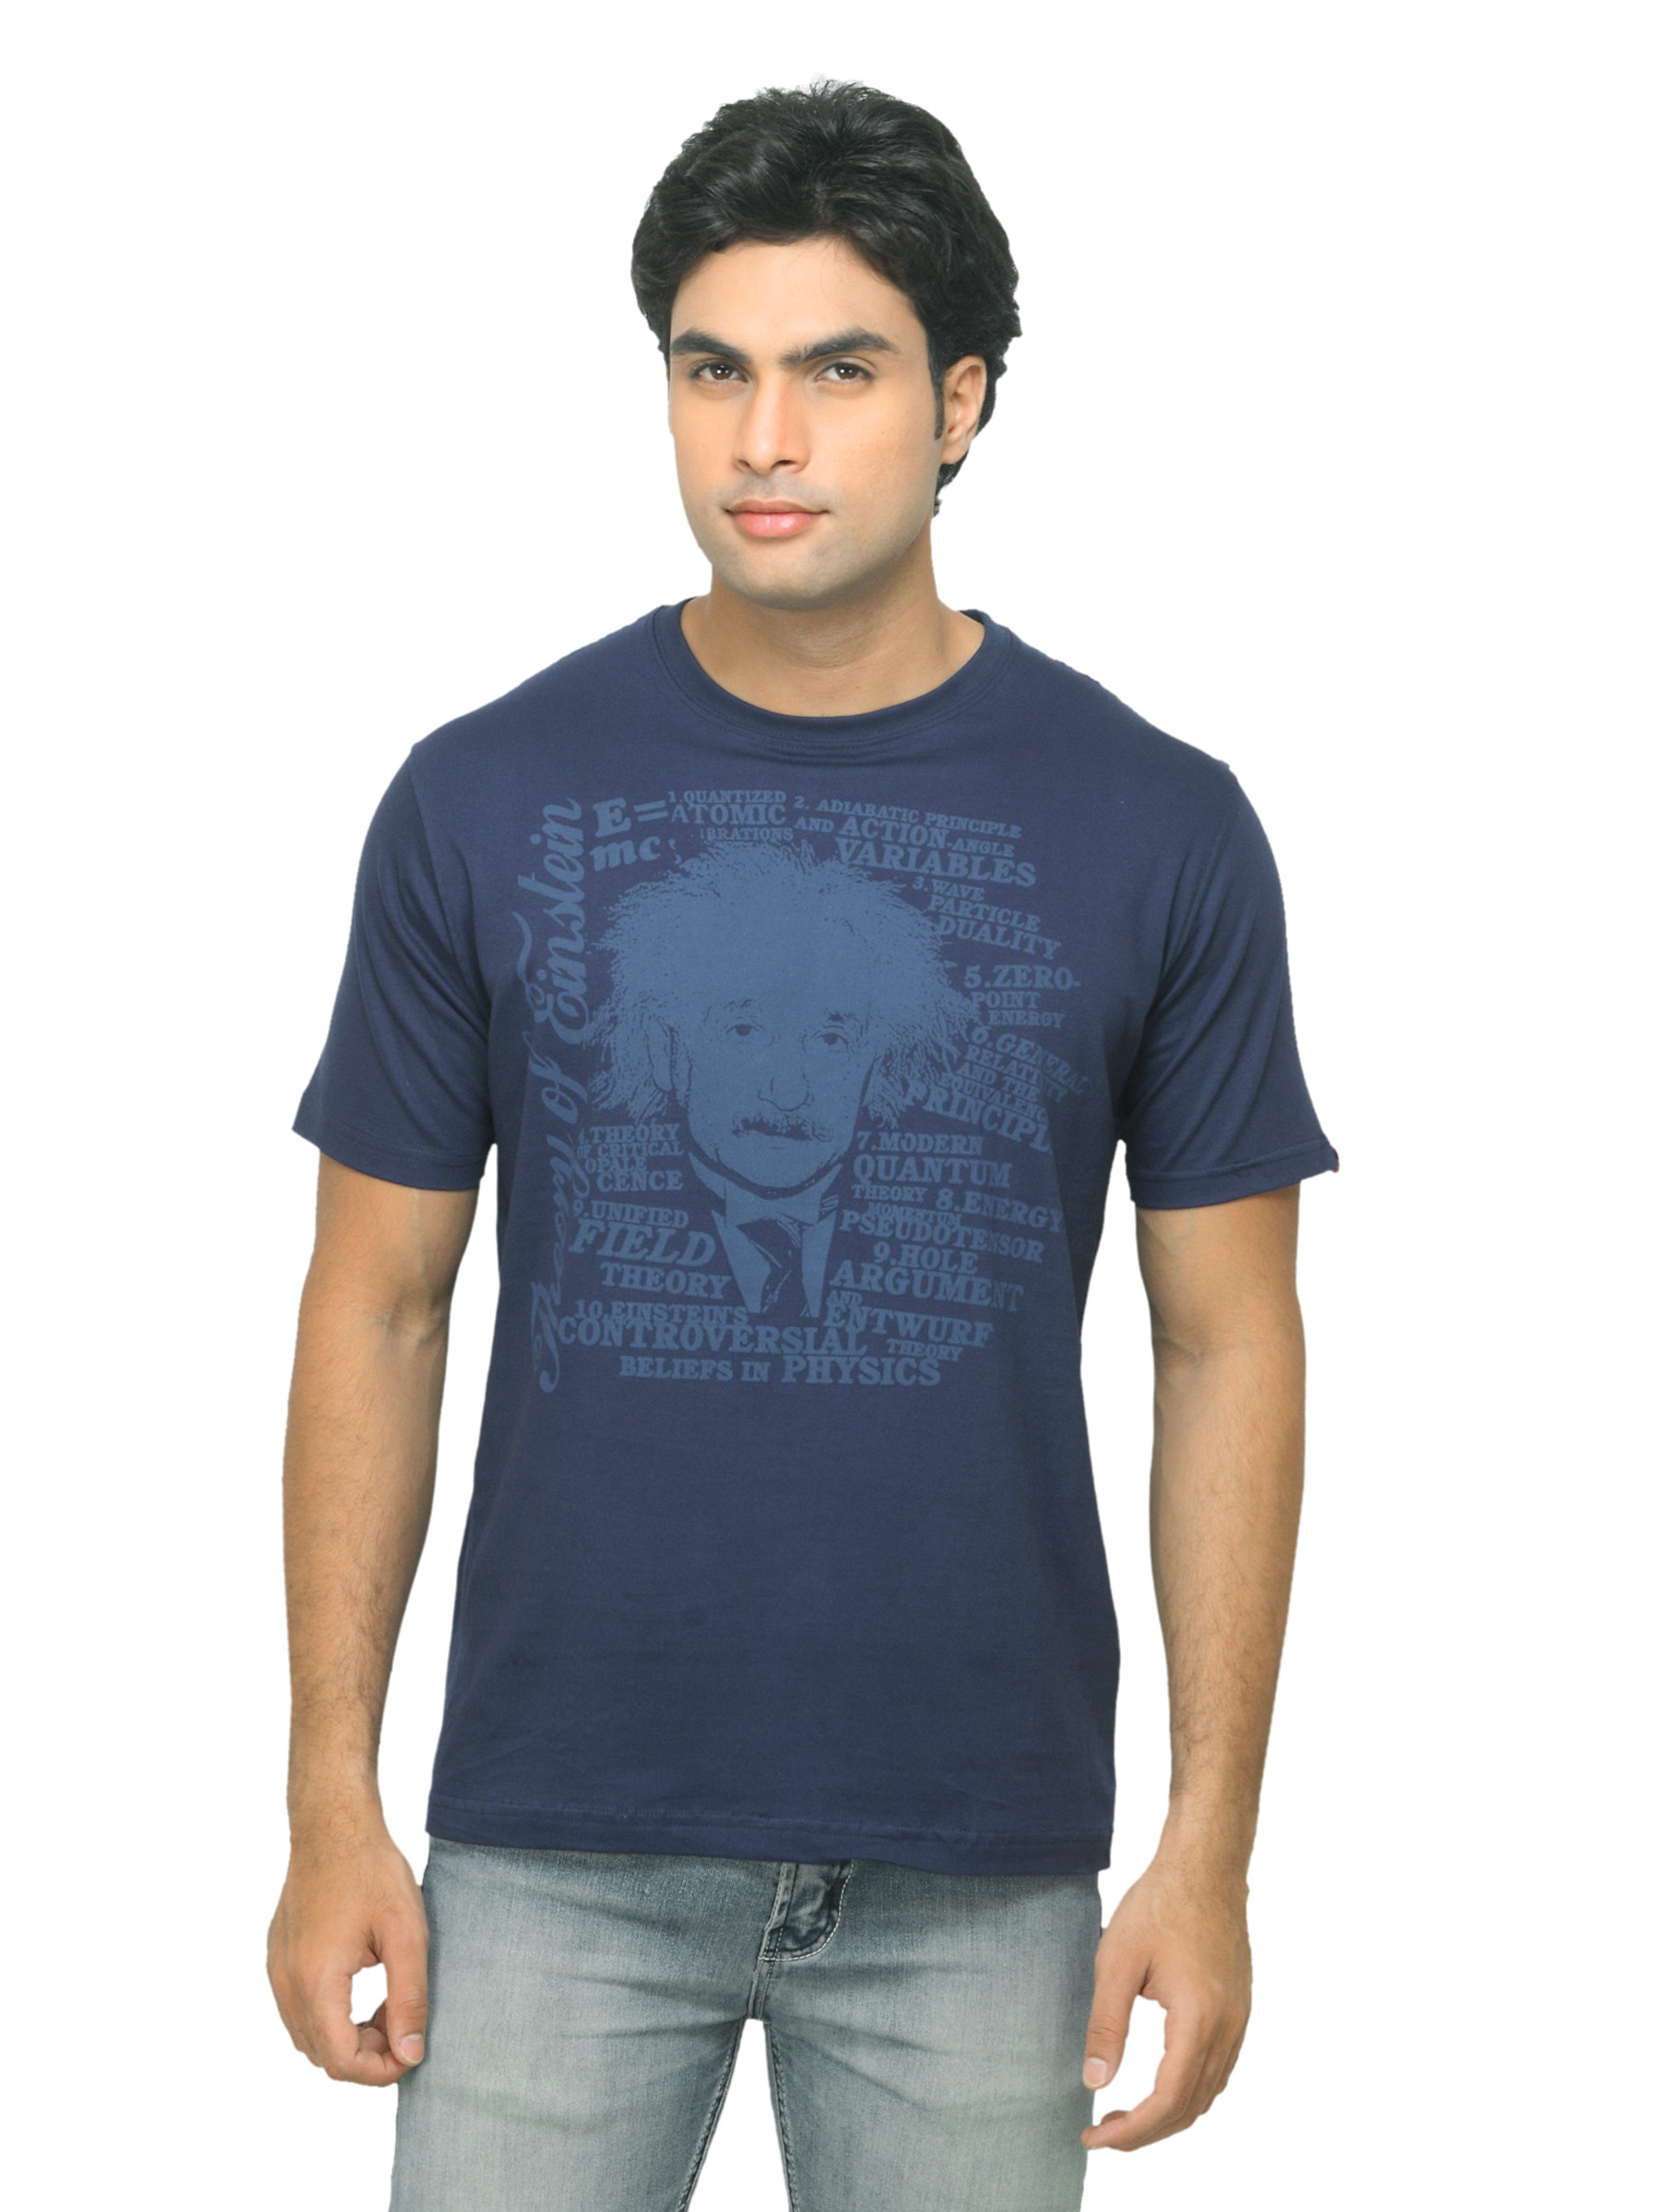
Probase Men Printed Navy Blue T-shirt
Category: Apparel / Topwear / Tshirts
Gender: Men
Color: Navy Blue
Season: Summer 2012
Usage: Casual